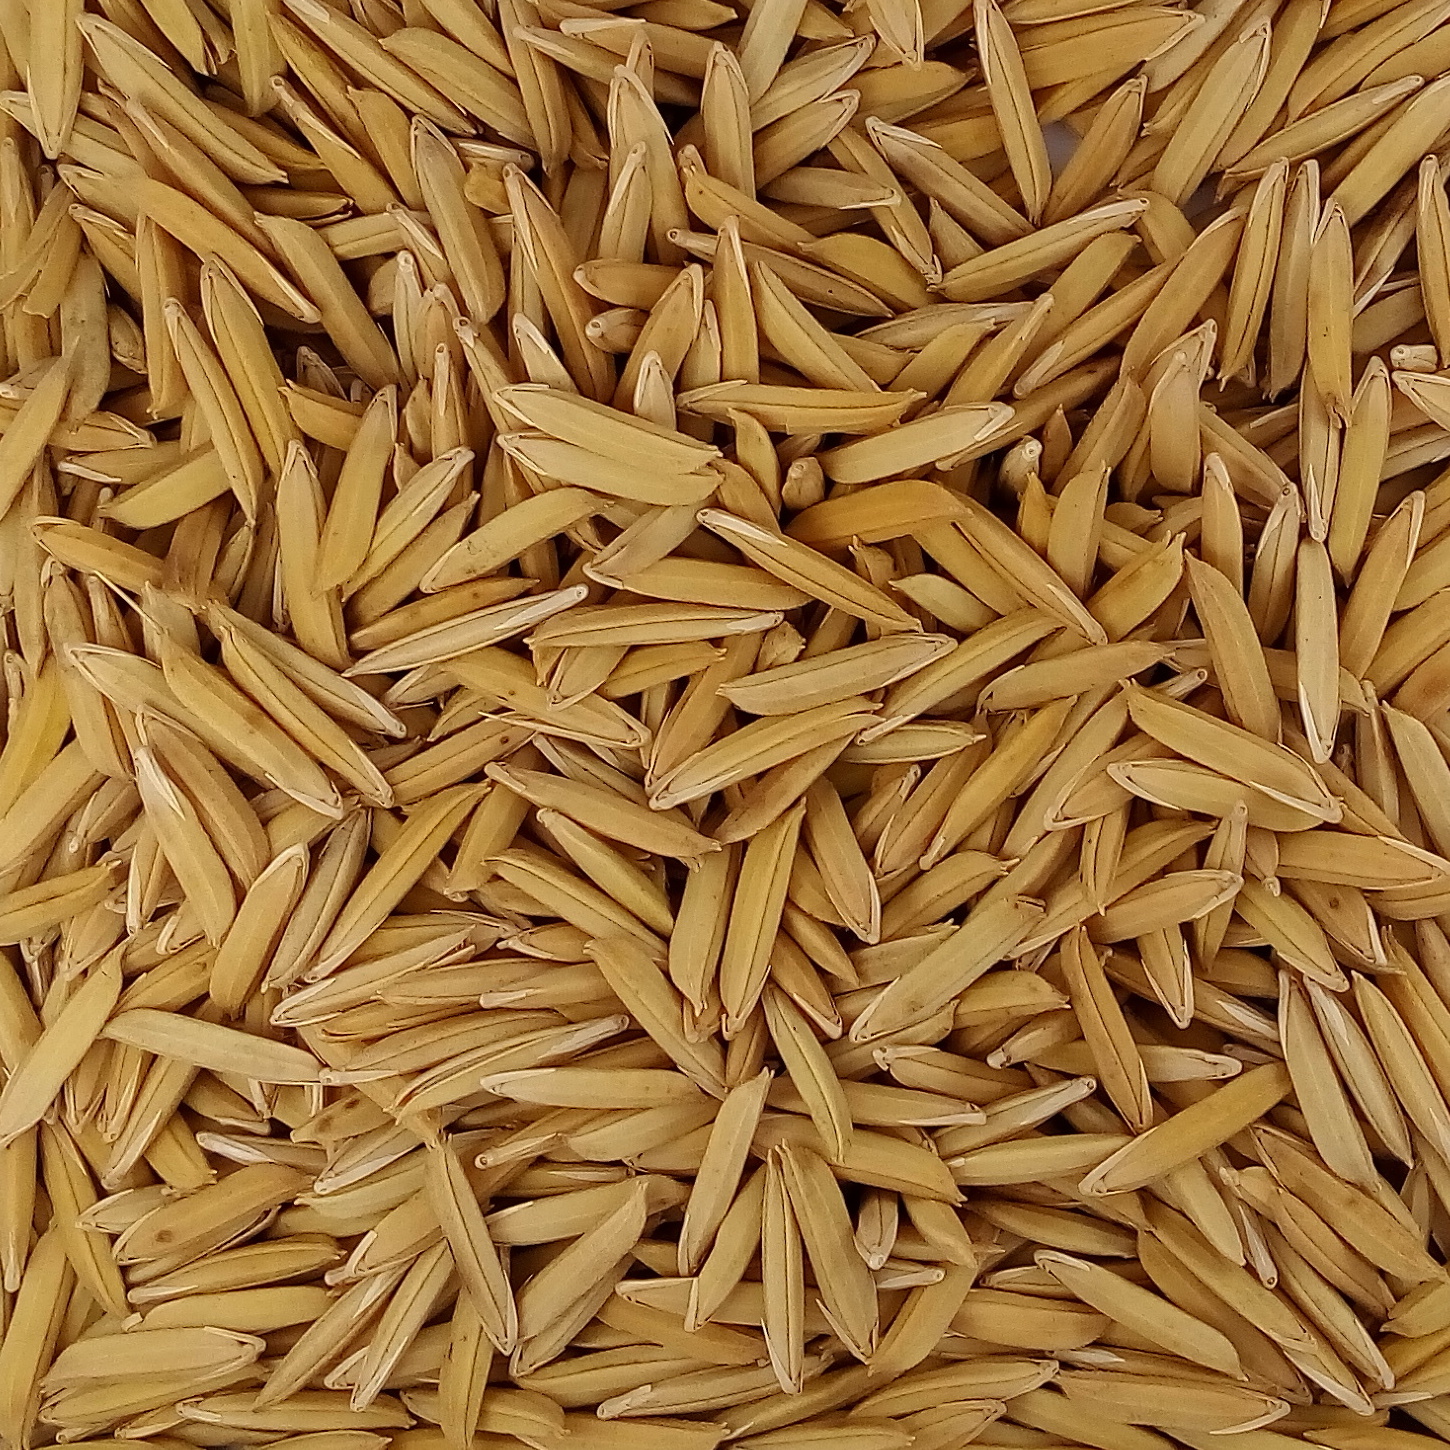
Rice seed variety: 1718